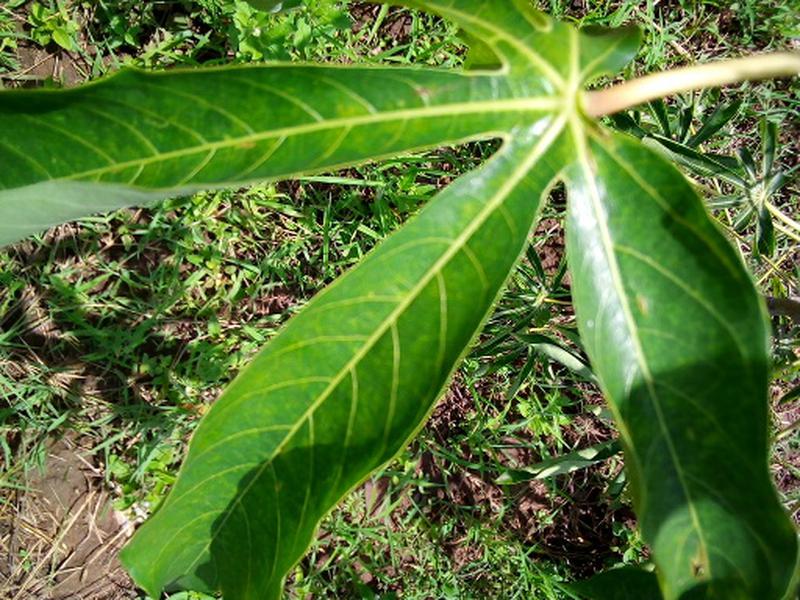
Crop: cassava
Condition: healthy